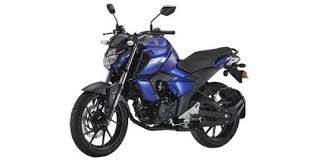
Vehicle type: Motorcycles